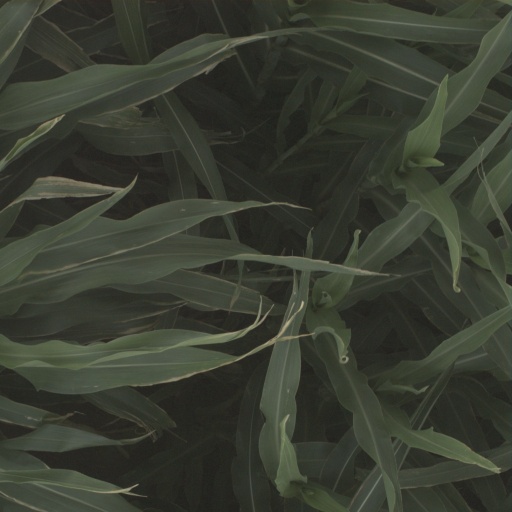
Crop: sorghum